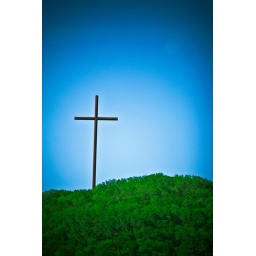
cross in the hill country near bandera texas